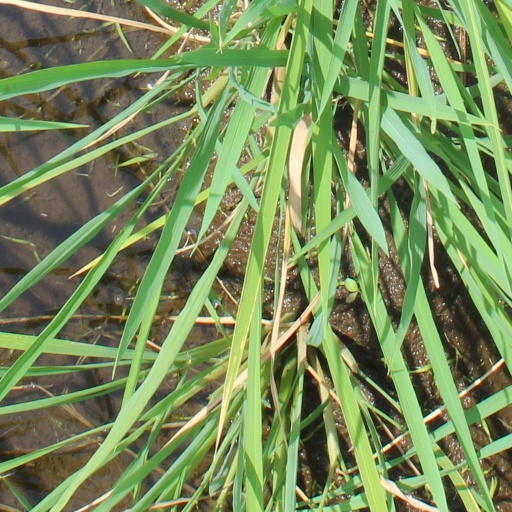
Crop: rice